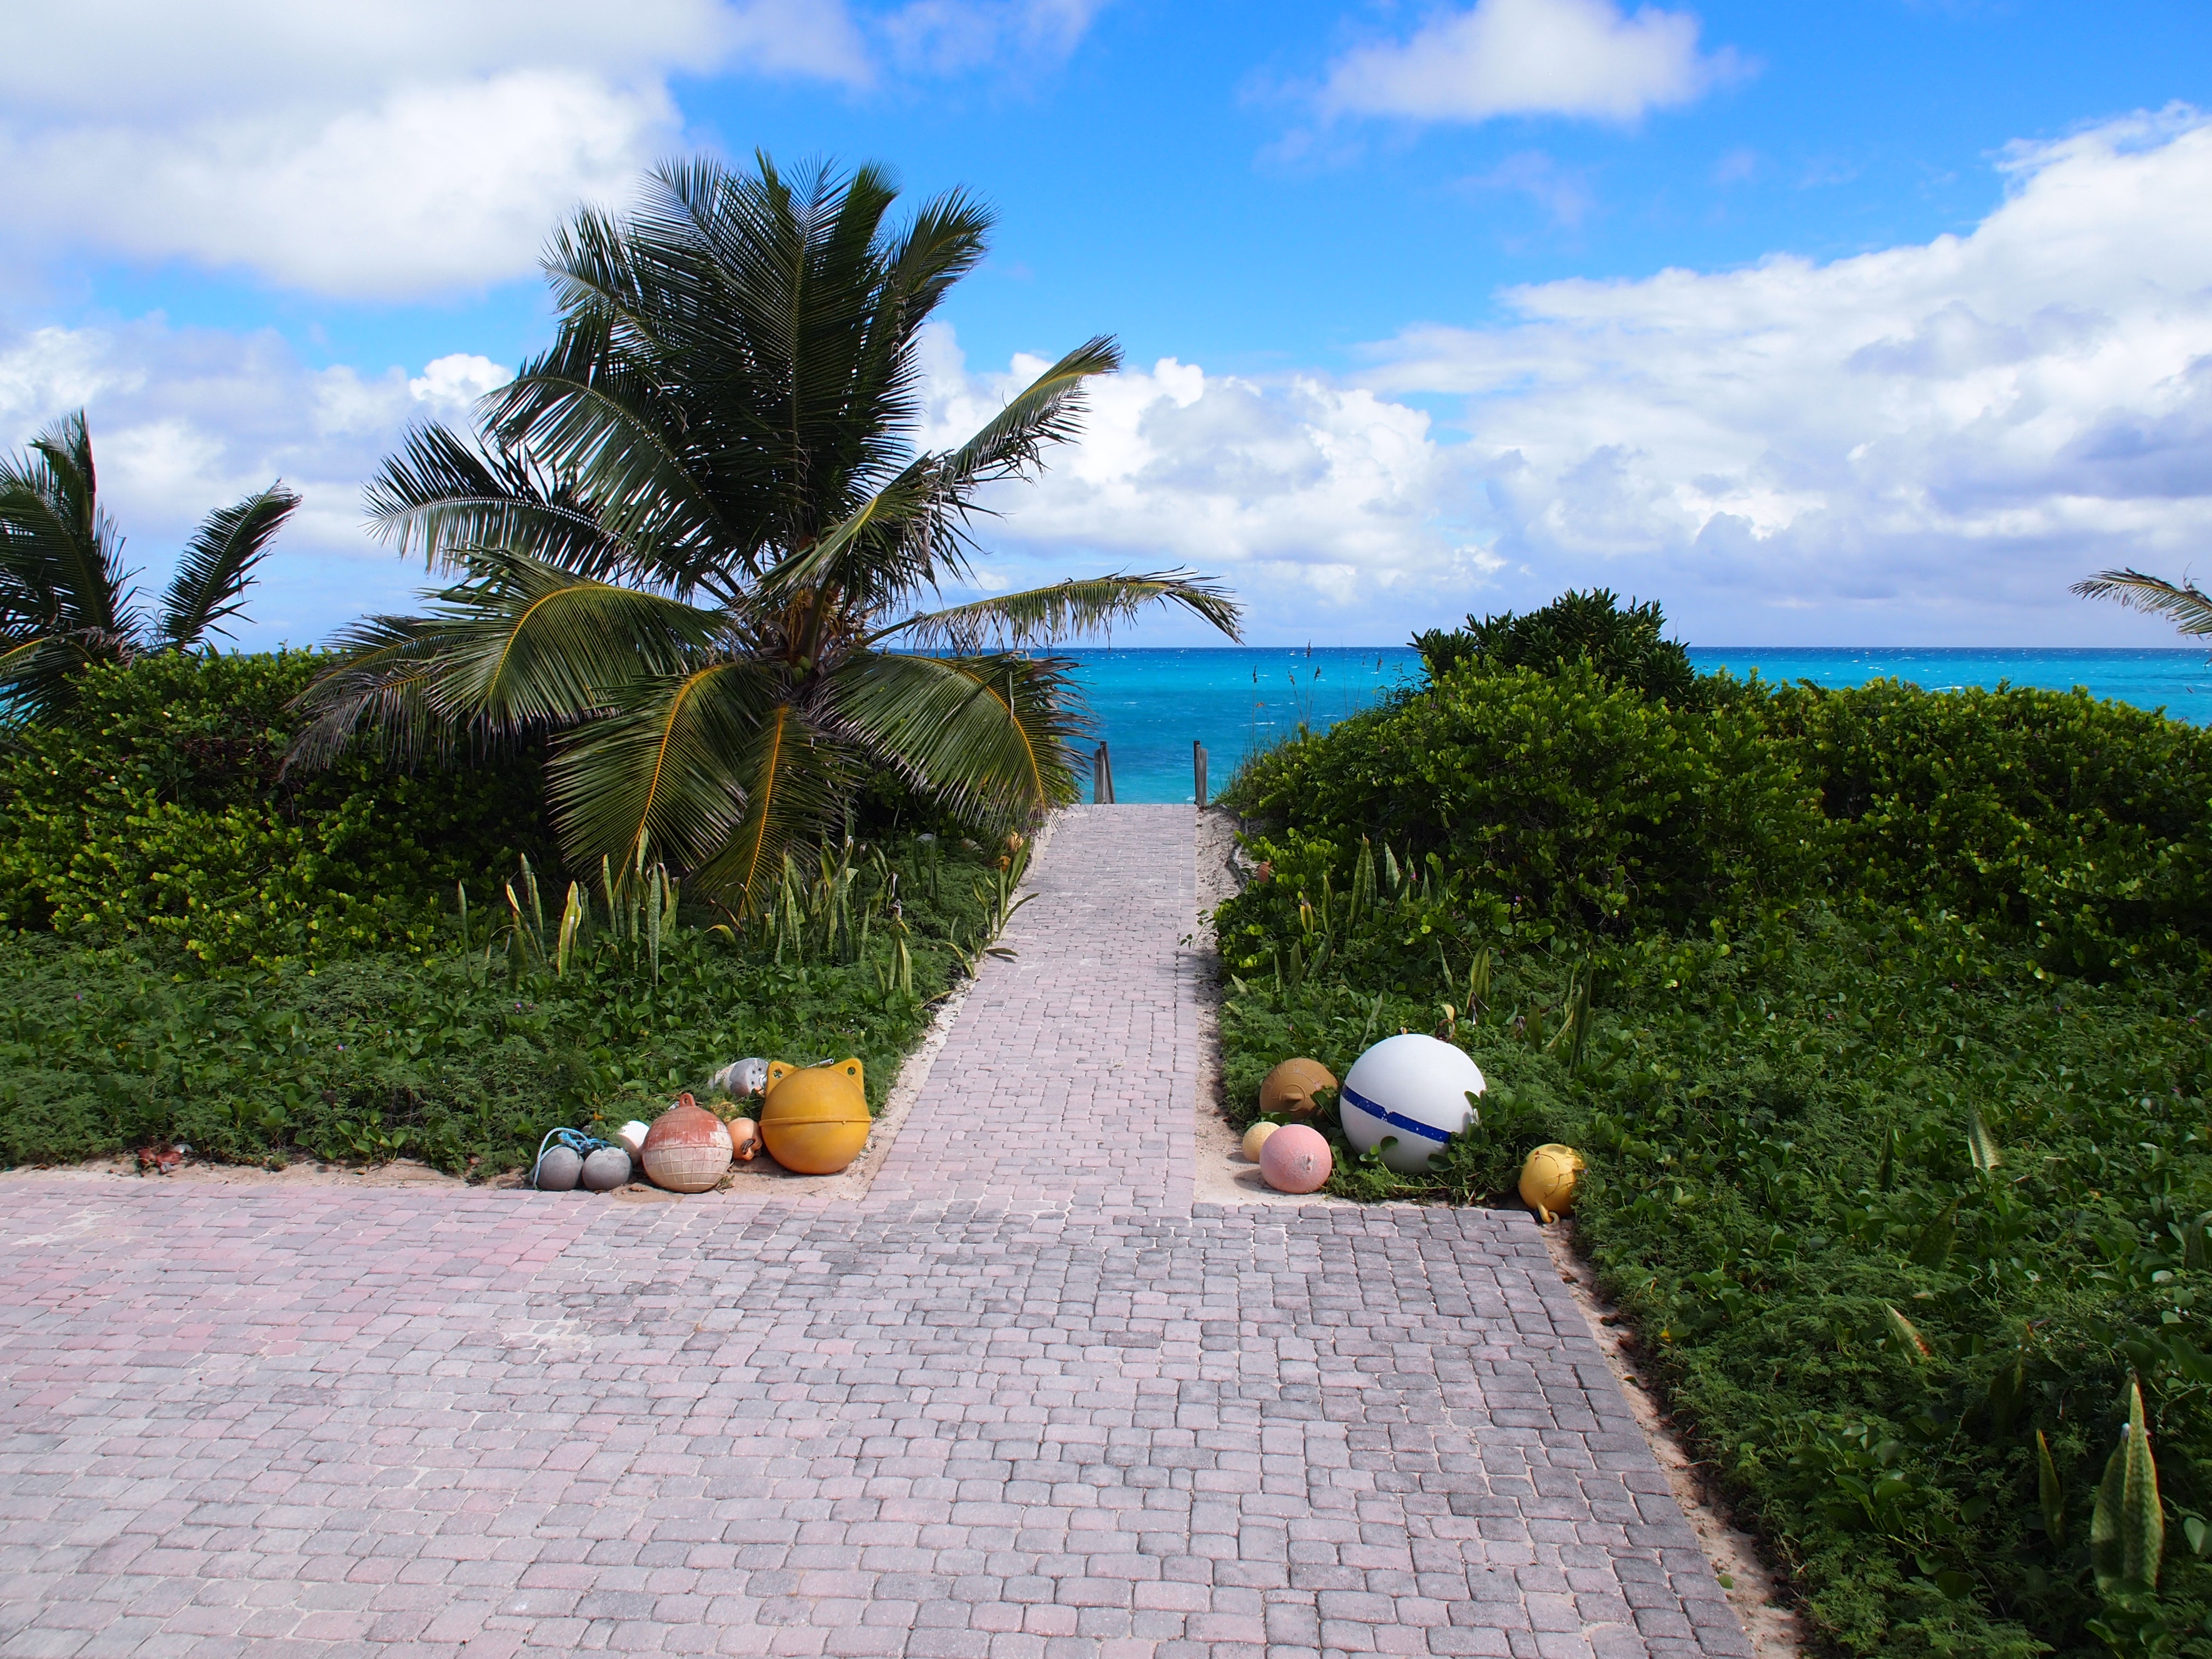
beach, sea, coast, villa, walkway, vacation, swimming pool, bay, property, resort, bahamas, estate, caribbean, arecales